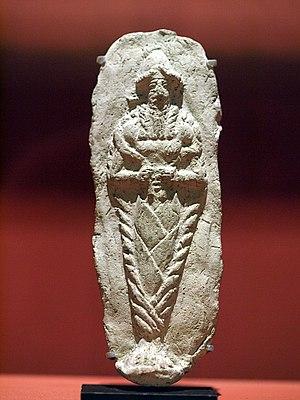
Plaquette représentant un dieu mort dans son cercueil Probablement Dumuzi Époque Amorrite vers 2000-1600 avant J.-C. Terre cuite Musée du Louvre OA8823
Dumuzi, aussi appelé Dumuzid ou, en babylonien, Tammuz est un dieu de l'abondance de la Mésopotamie antique dont les premières traces écrites apparaissent au IIIᵉ millénaire av. J.‑C.
La civilisation babylonienne s'épanouit en Mésopotamie du Sud du début du IIᵉ millénaire av. J.‑C. jusqu'au début de notre ère. Elle prit corps à partir de l'héritage des civilisations du Sud mésopotamien plus anciennes dont elle est historiquement la prolongation. Elle prend corps avec l'affirmation politique de Babylone, État qui fut à partir du XVIIIᵉ siècle av. J.-C. l'entité politique dominant le Sud mésopotamien, et ce pendant plus d'un millénaire.
Les Enfers mésopotamiens, ou Kur, Ershetu, Irkalla, sont le séjour des morts des Mésopotamiens. Ils sont aussi nommés Arallu ou Ganzer. Ce lieu apparaît dans plusieurs mythes ou épopées mésopotamiens comme la Descente d'Inanna aux Enfers, Nergal et Ereshkigal, Enlil et Ninlil ou encore l’Épopée de Gilgamesh ainsi que dans de nombreux textes d'exorcisme.